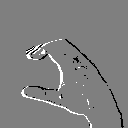
ASL letter: c